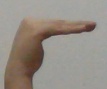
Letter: haa